Changan X7

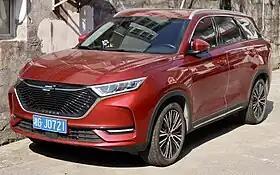

The Changan X7 Plus, or previously known as Oshan X7, is a mid-size crossover SUV produced by Changan Automobile under the Oshan brand. The vehicle was renamed to the Changan brand after the Oshan brand was discontinued in 2024.